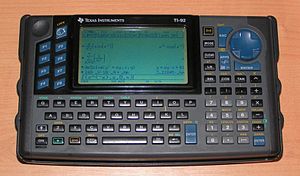
TI-92
TI-92
TI-92 er en serie af grafiske lommeregnere med computeralgebrasystem, som firmaet Texas Instruments har produceret.